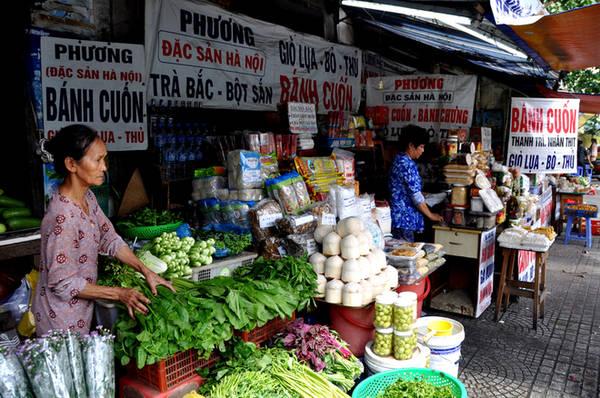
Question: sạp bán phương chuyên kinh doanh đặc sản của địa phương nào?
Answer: đặc sản của hà nội